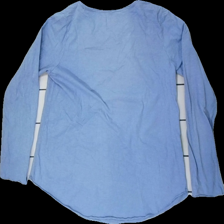
View: back
Type: Top
Category: Ladies
Brand: Missing
Colors: Blue
Material: 100% cotton
Cut: C-collar, Regular
Price range: <50
Recommended usage: Recycle
Description: Blue top for women, no brand no size. Poor condition.